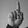
ASL letter: D